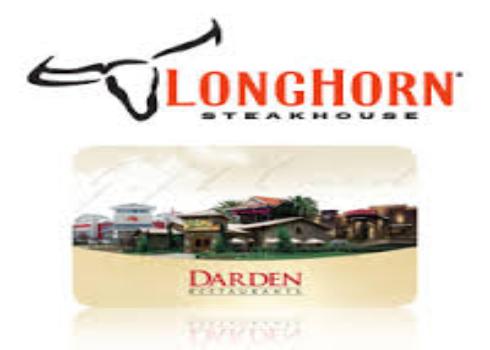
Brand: LongHorn Steakhouse
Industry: Food